Great grey shrike

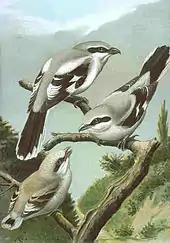
Adult male (top) and female "L. e. excubitor" with fledging young (bottom)

The general colour of the upperparts is pearl grey, tinged brownish towards the east of its Eurasian range. The cheeks and chin as well as a thin and often hard-to-see stripe above the eye are white, and a deep black mask extends from the beak through the eye to the ear coverts; the area immediately above the beak is grey. The scapulars (shoulder feathers) are white, and the wings are black with a white bar made up by the bases of the primary remiges, continuing slightly offset onto the bases of the secondary remiges in some regions. The tail is black, long, and pointed at the tip; the outer rectrices have white outer vanes. The underparts are white, slightly tinged with grey in most subspecies. In particular the breast is usually darker and sometimes browner than the rest of the light underside, and may appear as an indistinct band between the lighter belly and white throat. In the subspecies around the North Pacific in particular and in females elsewhere too, there may be faint brownish bars on the breast. The bill is large and hooked at the tip and coloured nearly black, but pale at the base of the under mandible (though the extent varies seasonally). The legs and feet are blackish.